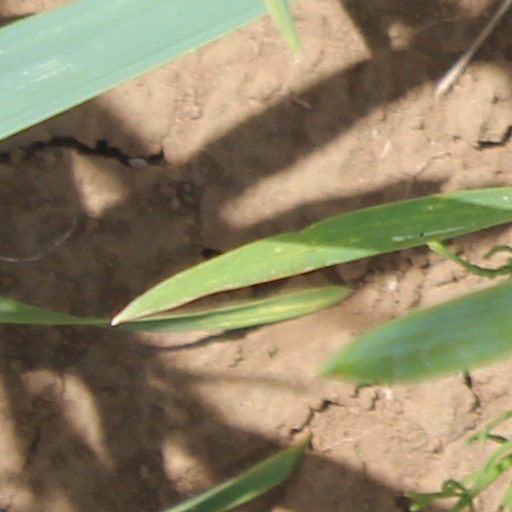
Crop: wheat